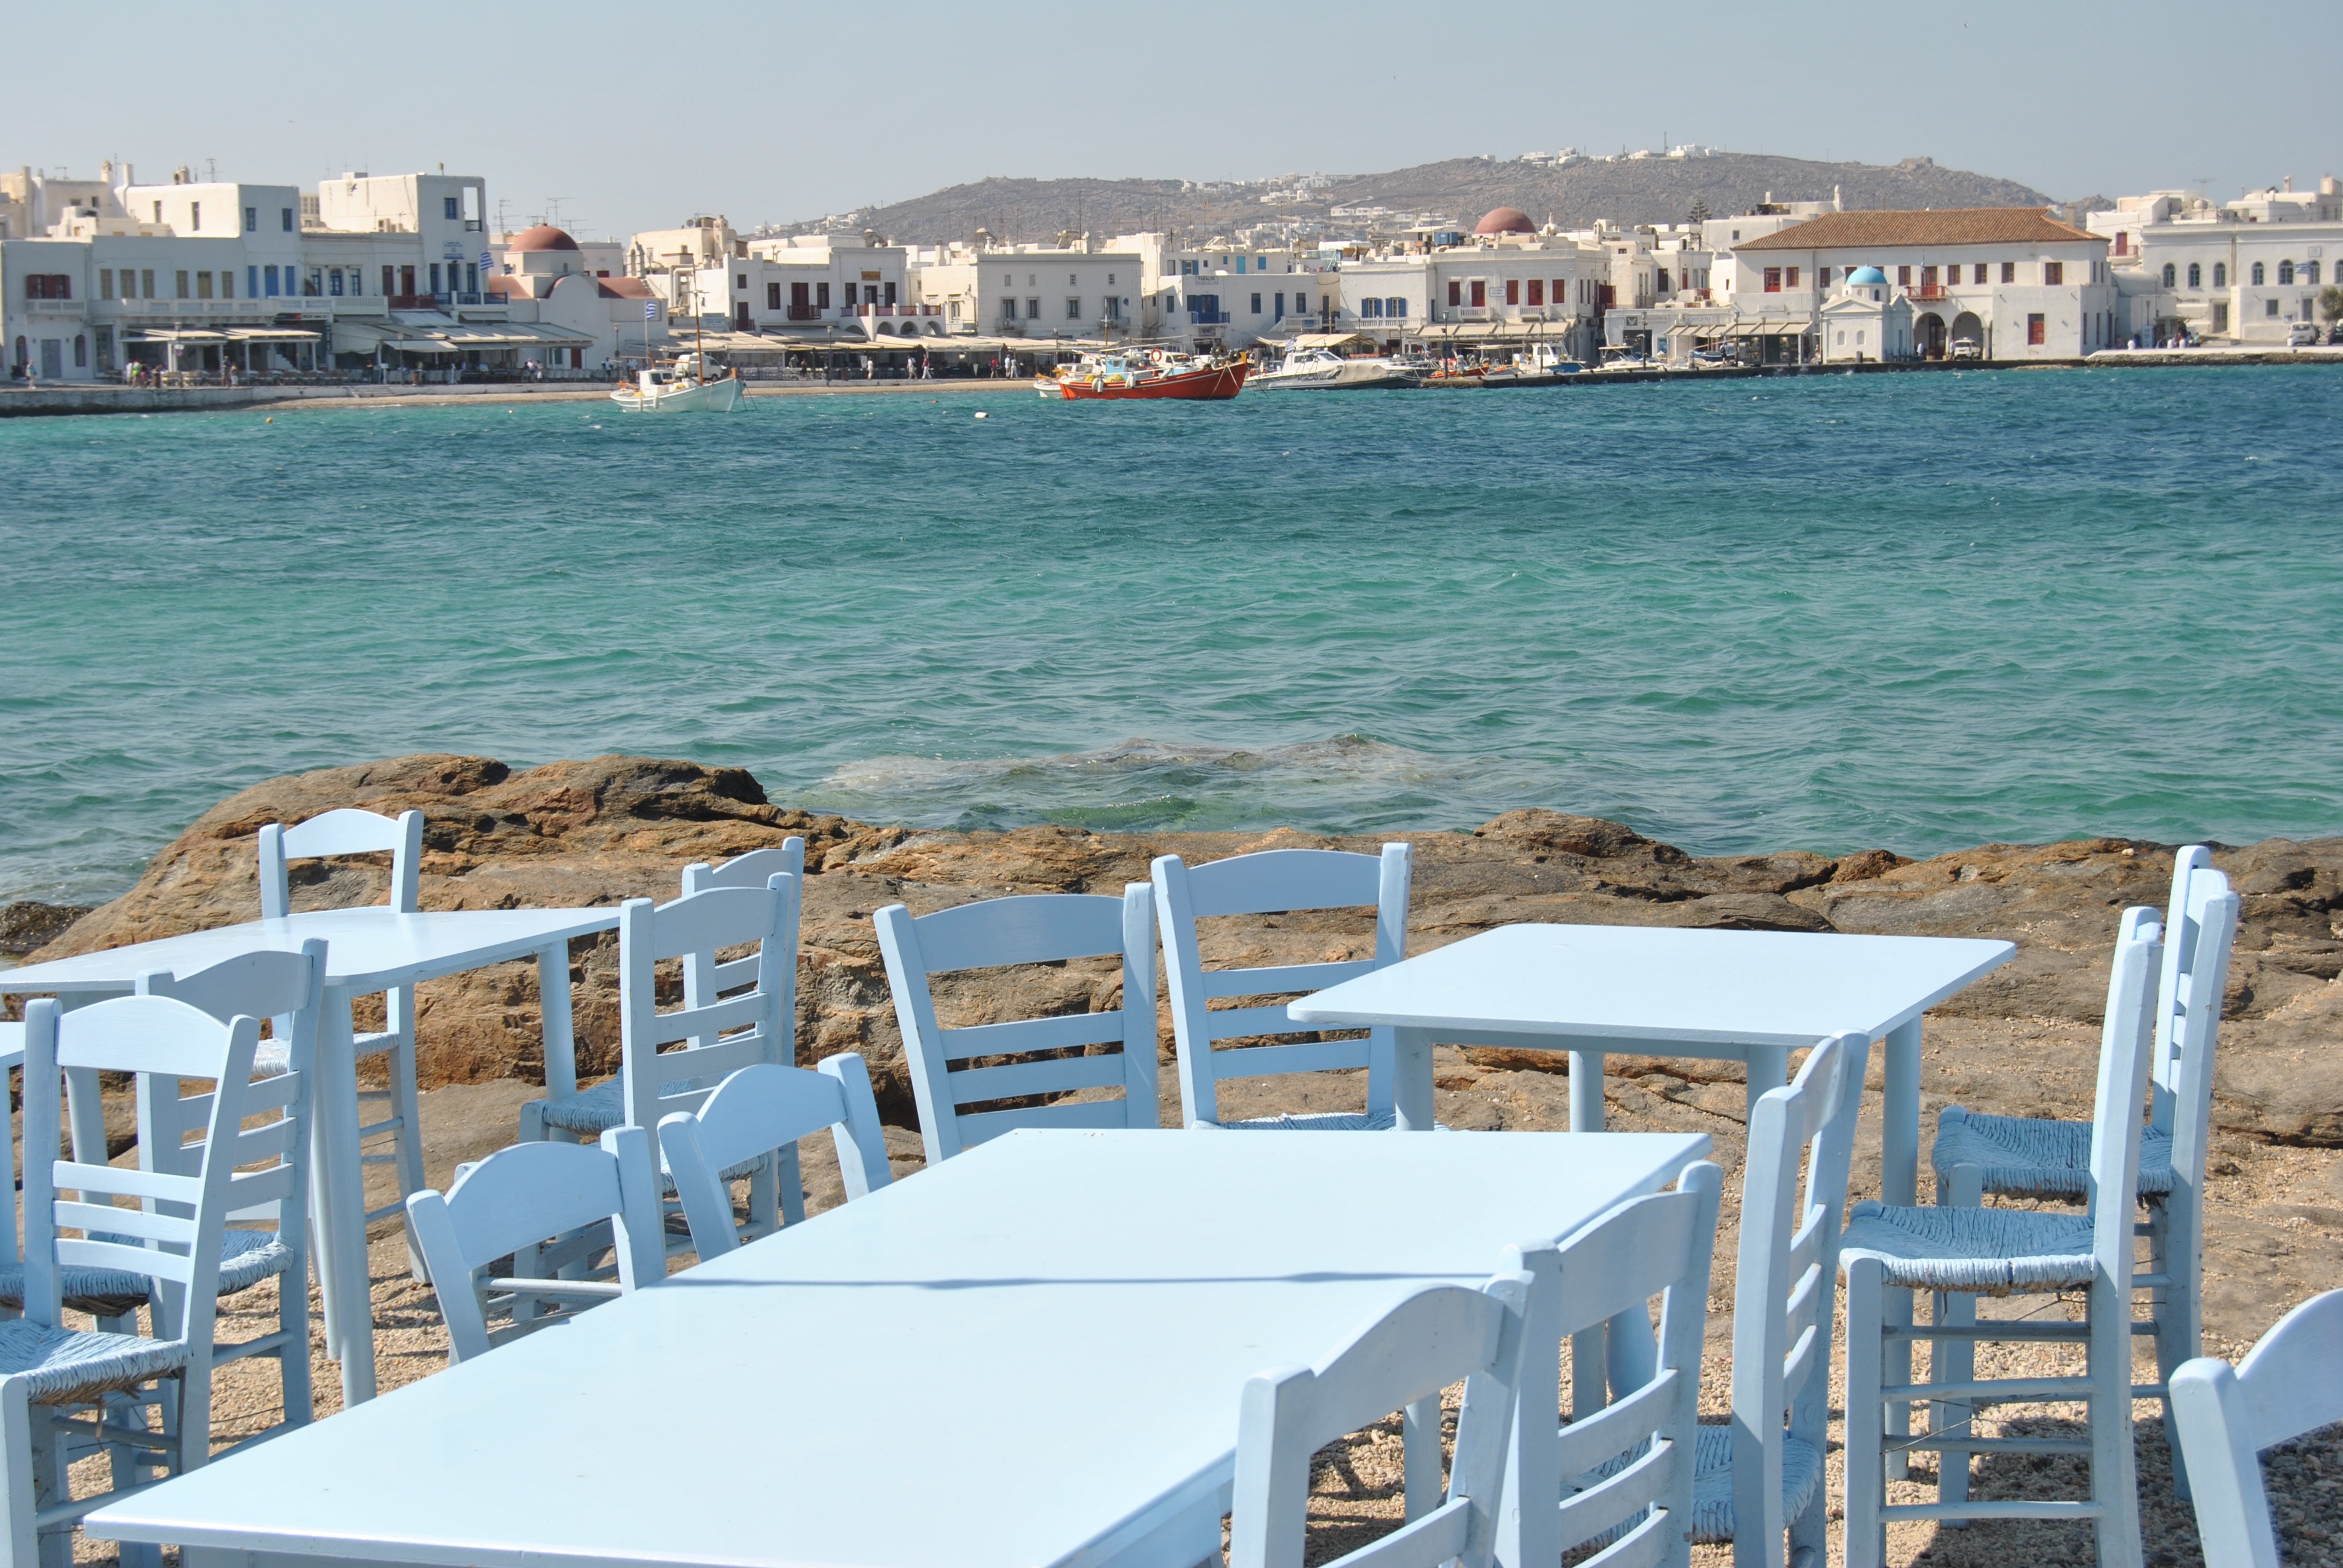
beach, sea, coast, ocean, dock, shore, city, vacation, bar, vehicle, bay, harbor, marina, port, resort, greece, tables, costa, vista, mykonos, cyclades